Kingdom of Sardinia (1720–1861)

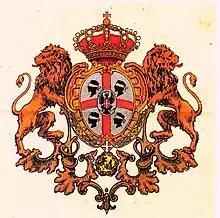
19th-century coat of arms of the Kingdom of Sardinia under the Savoy dynasty

During the 3rd century BC, the Allobroges settled down in the region between the Rhône and the Alps. This region, named Allobrigia and later "Sapaudia" in Latin, was integrated to the Roman Empire. In the 5th century, the region of Savoy was ceded by the Western Roman Empire to the Burgundians and became part of the Kingdom of Burgundy.